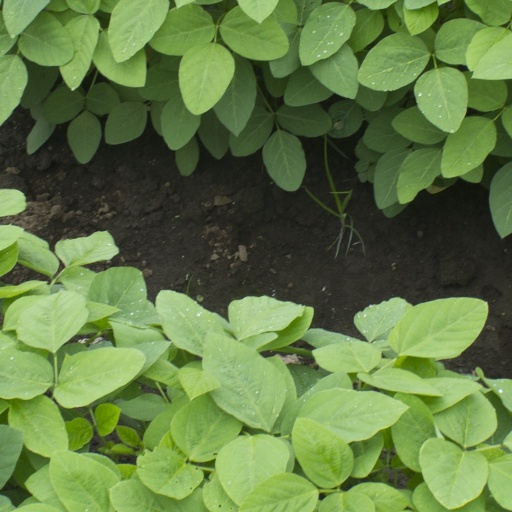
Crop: soybean